Night School (1981 film)

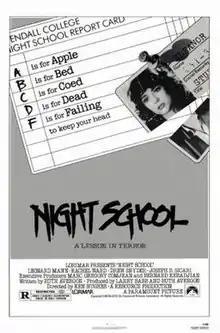
Original U.S. theatrical poster

Night School (also known as Terror Eyes in the United Kingdom) is a 1981 American slasher film directed by Ken Hughes and starring Rachel Ward, in her film debut, Leonard Mann, and Drew Snyder. The plot revolves around a series of brutal murders in Boston, Massachusetts. Alfred Sole was the film's original director, but he passed on the project. Hughes was ultimately brought in to direct, and "Night School" was his final film.